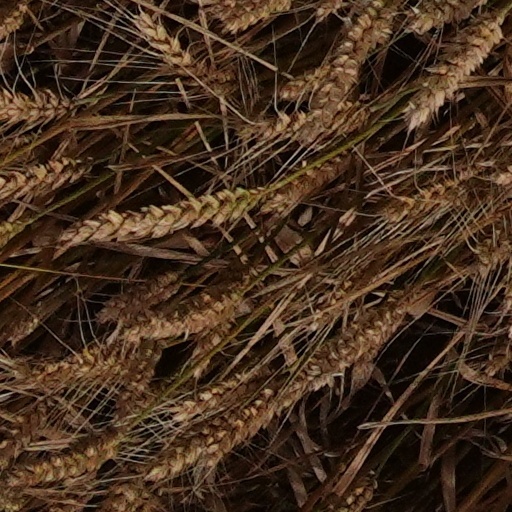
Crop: wheat